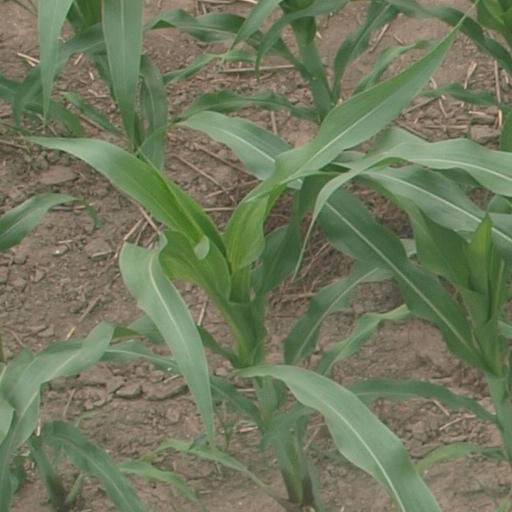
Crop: maize; corn